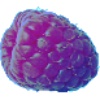
Label: Raspberry 1